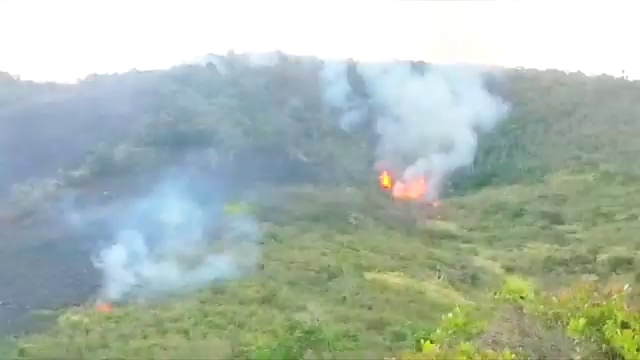
Fire: yes
Smoke: yes